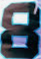
Number: 8